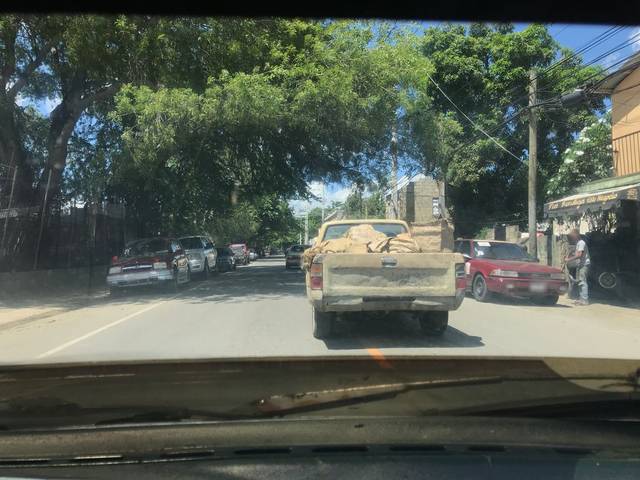
Region: Dominican Republic
Coordinates: 19.423, -70.714